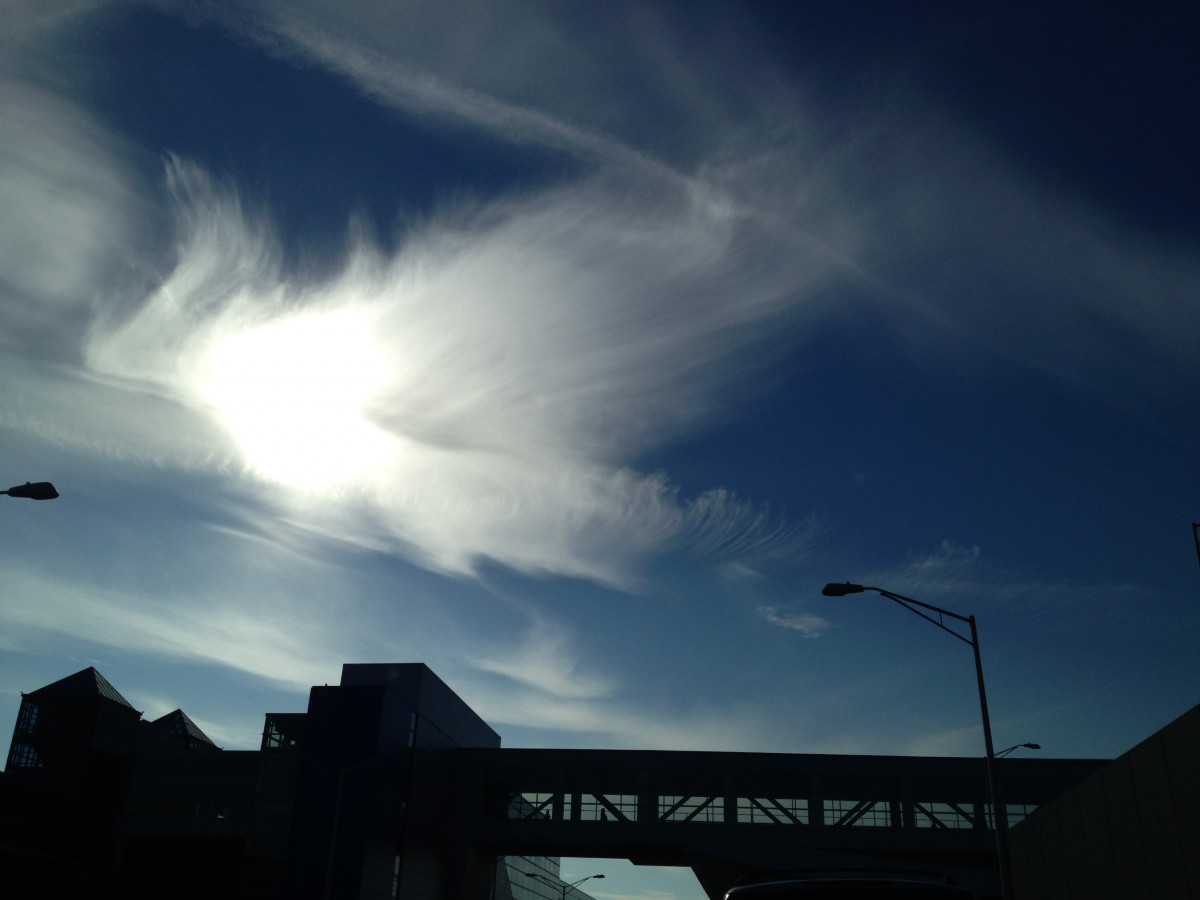
Tags: cloud, sky, sun, sunset, sunlight, morning, wind, dawn, dusk, evening, weather, storm, darkness, thunder, meteorological phenomenon